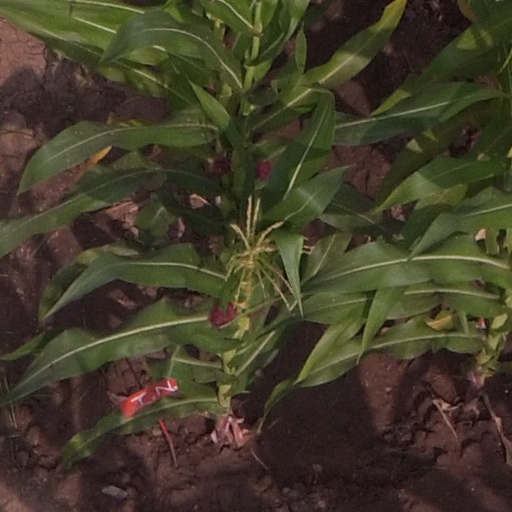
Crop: maize; corn